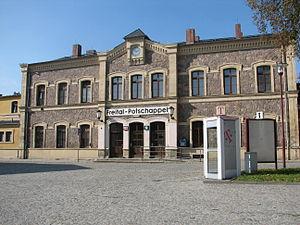
La gare à Freital-Potschappel